List of tallest buildings in Guangzhou

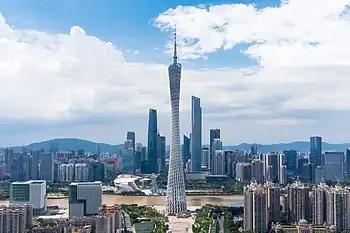
Skyline of Zhujiang New Town

This list of tallest buildings in Guangzhou ranks skyscrapers in Guangzhou, China by height. Guangzhou is the capital and largest city of Guangdong, China's most populous province, with a population of over 18.6 million. As part of the Pearl River Delta, the most populous urban agglomeration in the world, Guangzhou is one of the cities with the highest number of skyscrapers and high-rises.